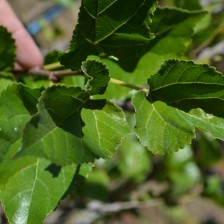
Variety: Kamphaengsaeng42